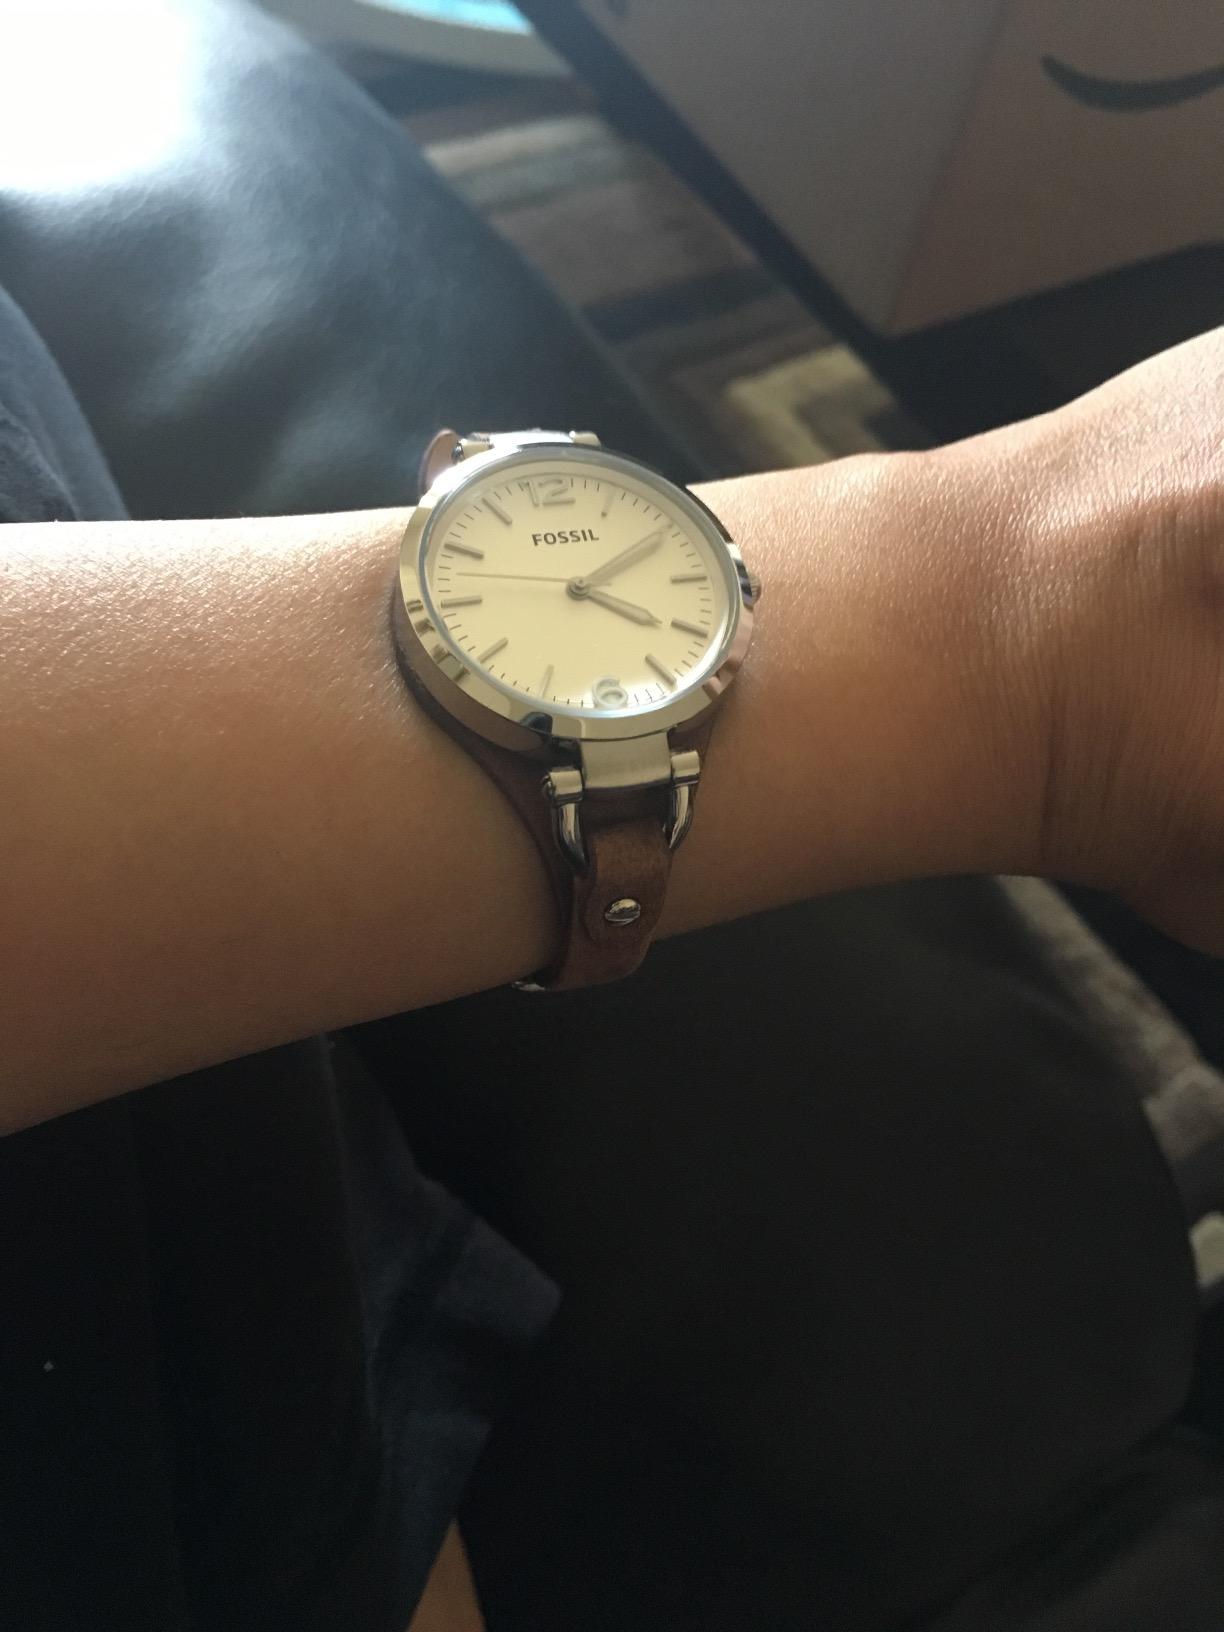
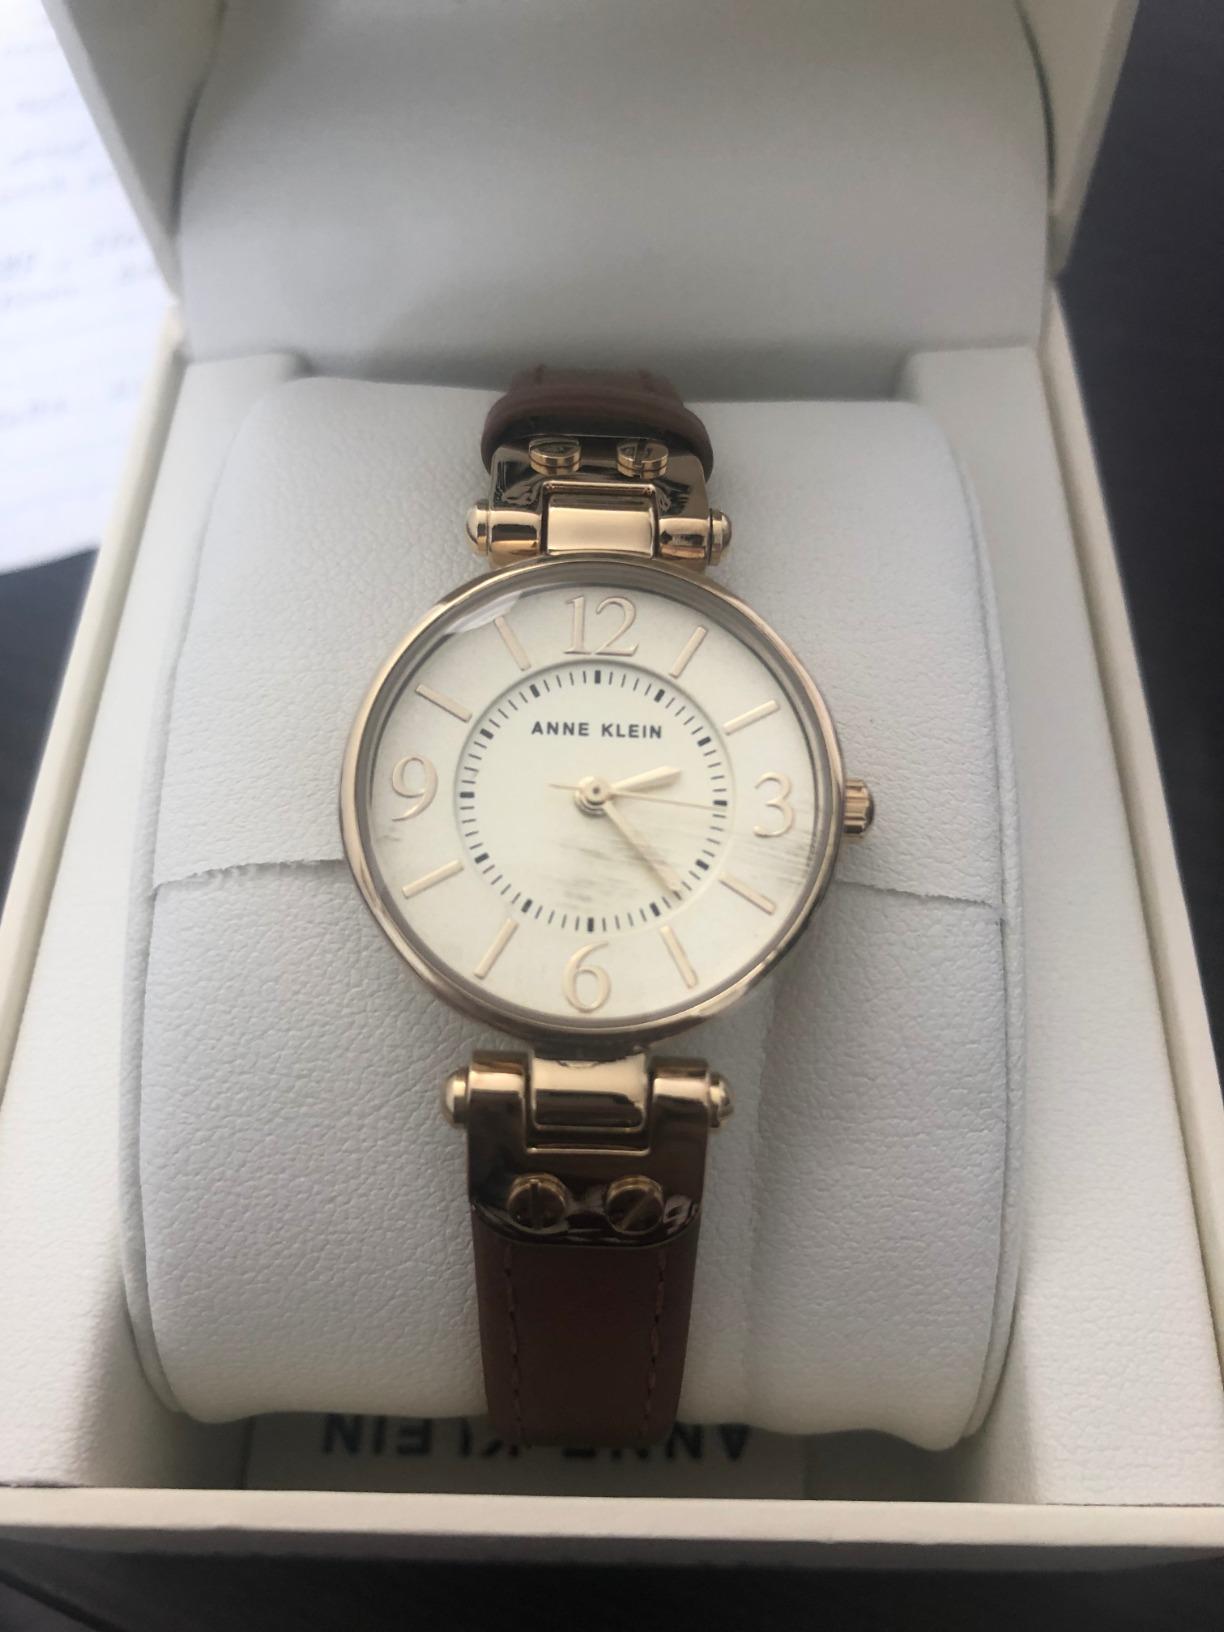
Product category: accessories_watch
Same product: no